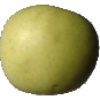
Label: Apple Golden 3